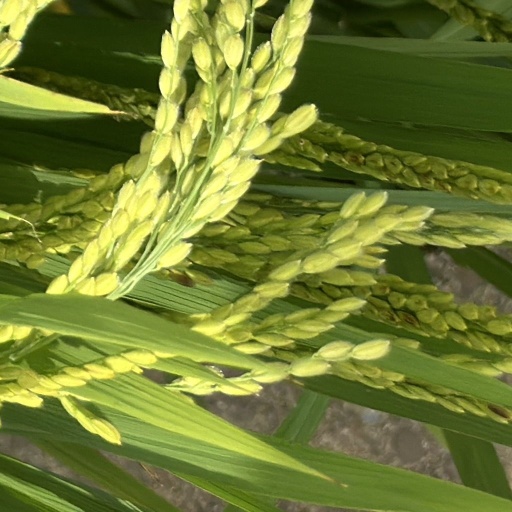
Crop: rice